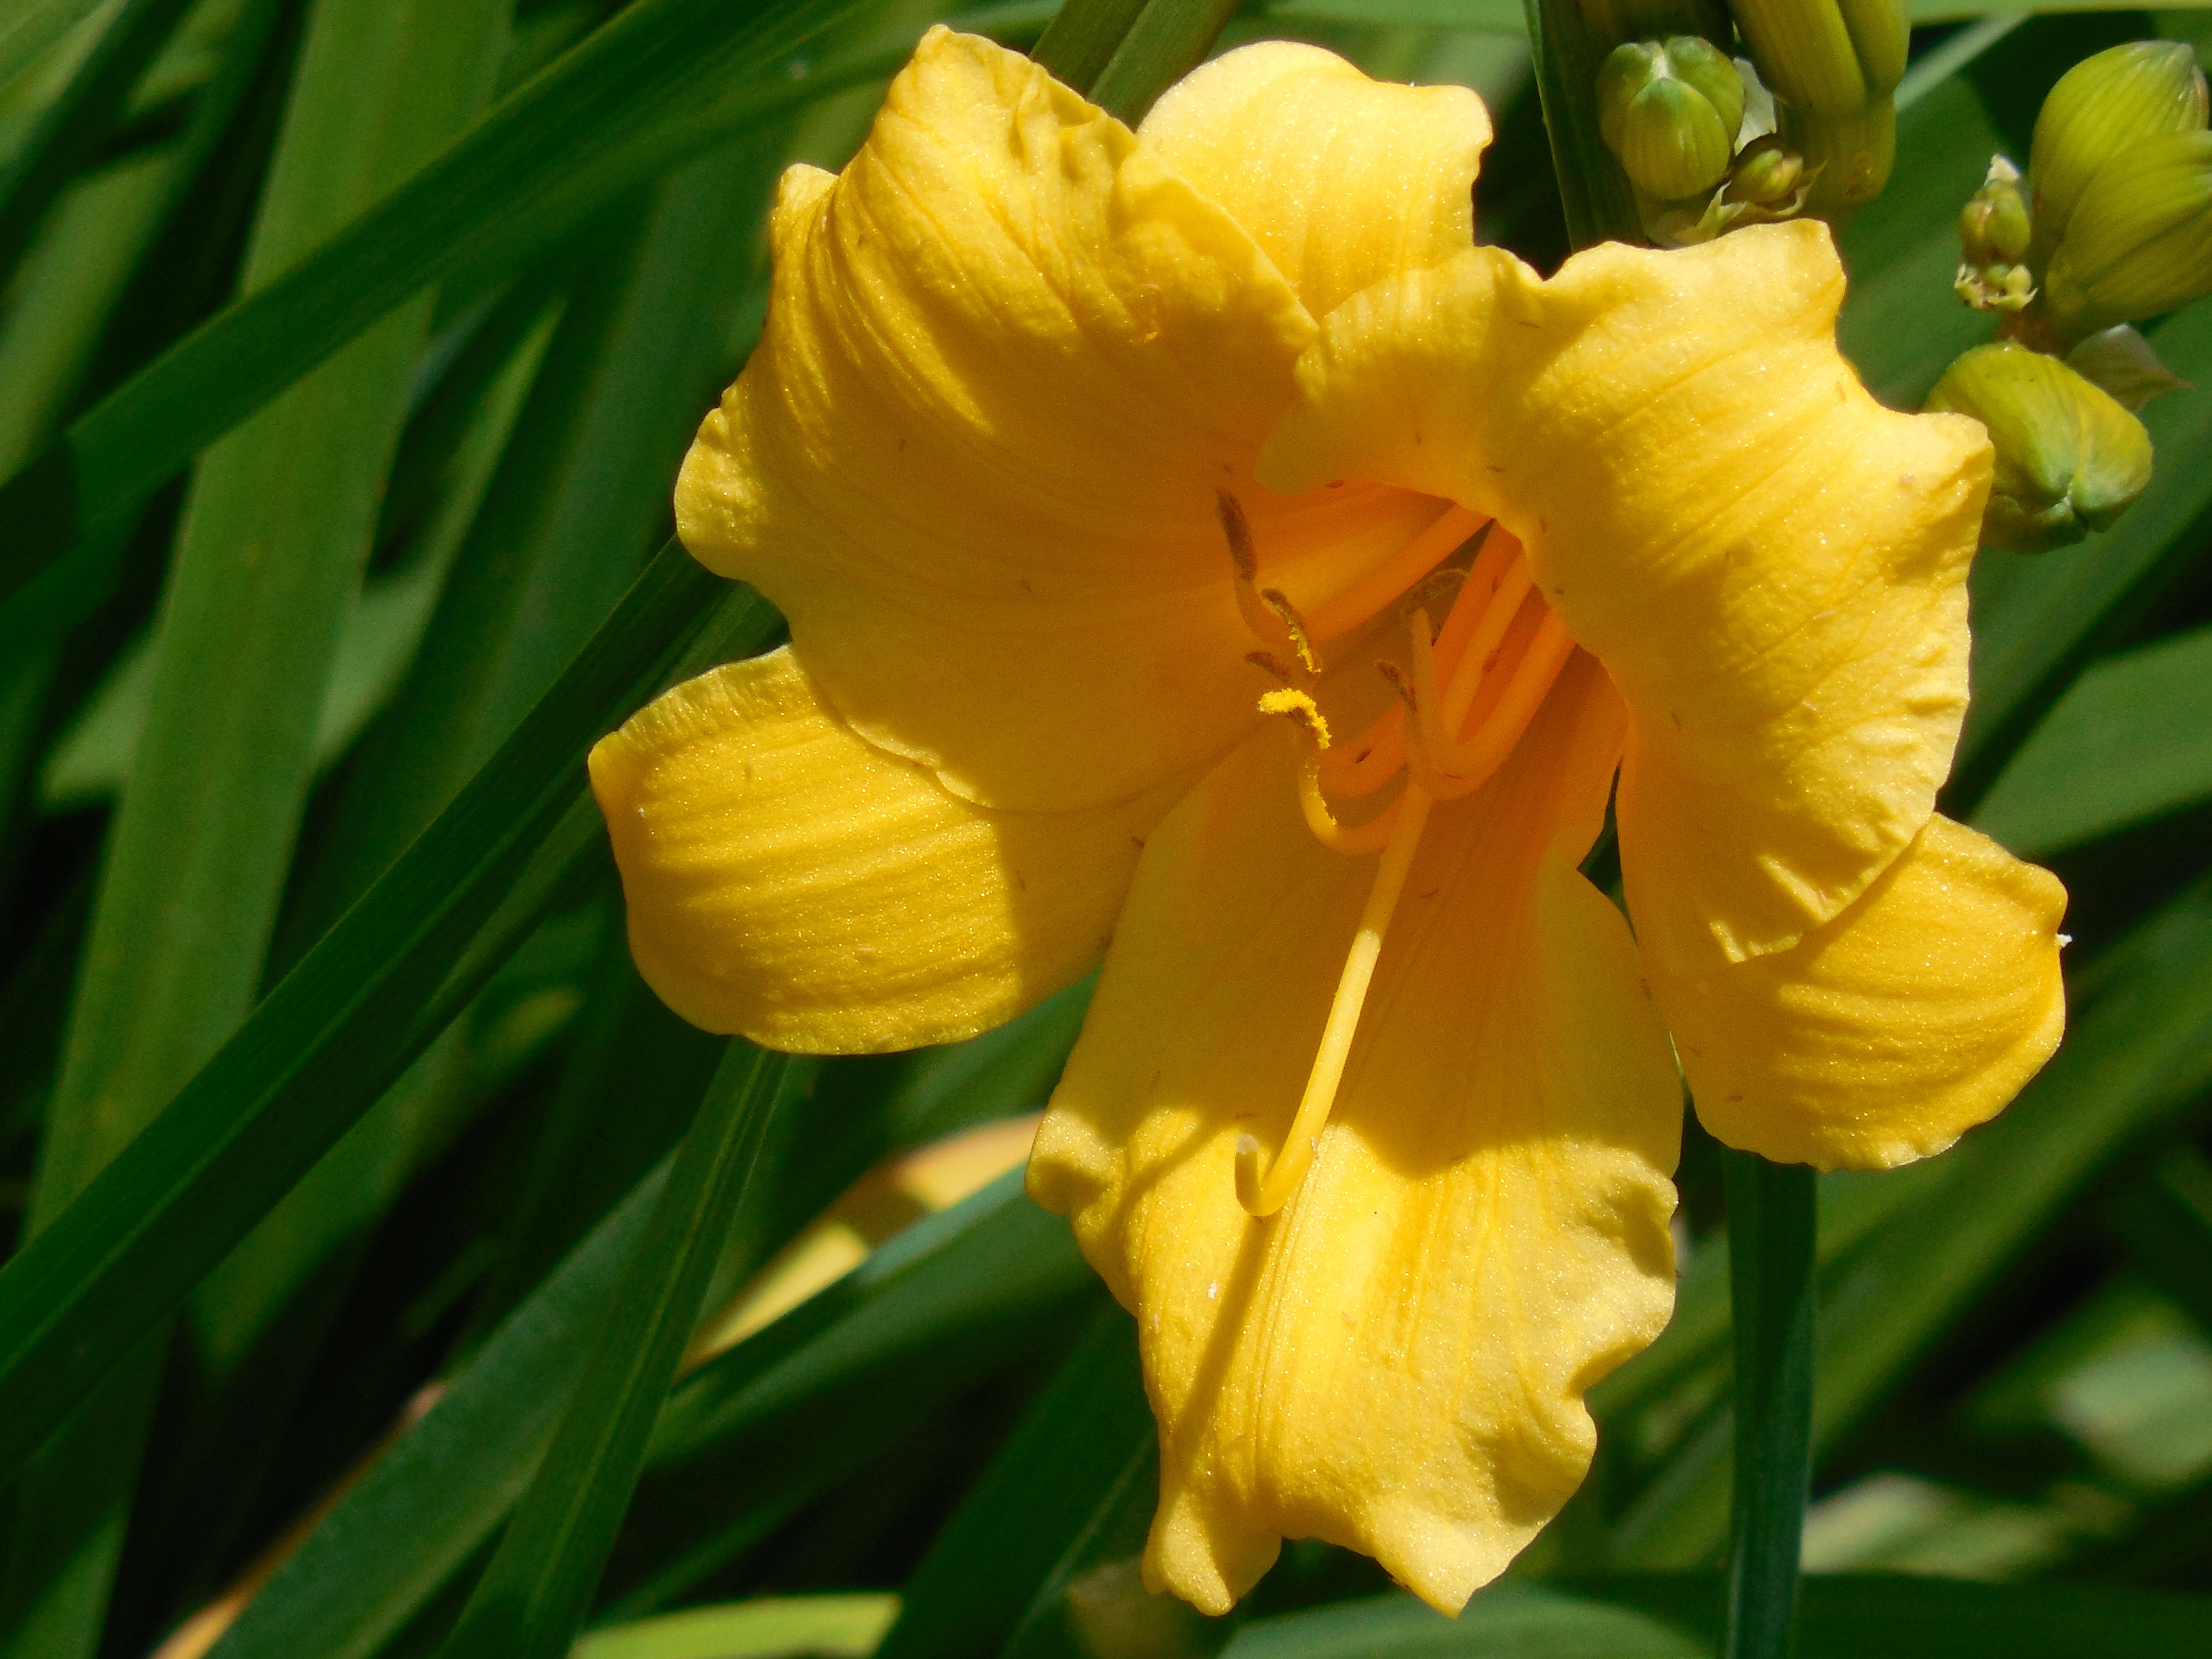
nature, outdoor, blossom, plant, flower, petal, bloom, summer, floral, orange, pollen, macro, fresh, botany, blooming, colorful, yellow, garden, close, season, botanical, bright, pistil, stamen, day, lily, bud, daylily, day lily, hemerocallis, plant stem, large flowered evening primrose